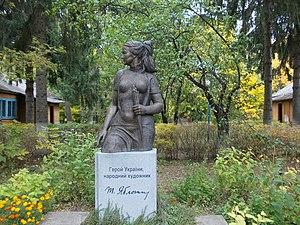
Tatiana Nilovna Iablonskaïa est une artiste peintre russo-ukrainienne née le 24 février 1917 à Smolensk et décédée le 17 juin 2005 à Kiev.